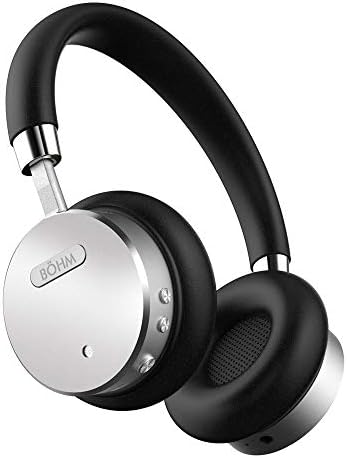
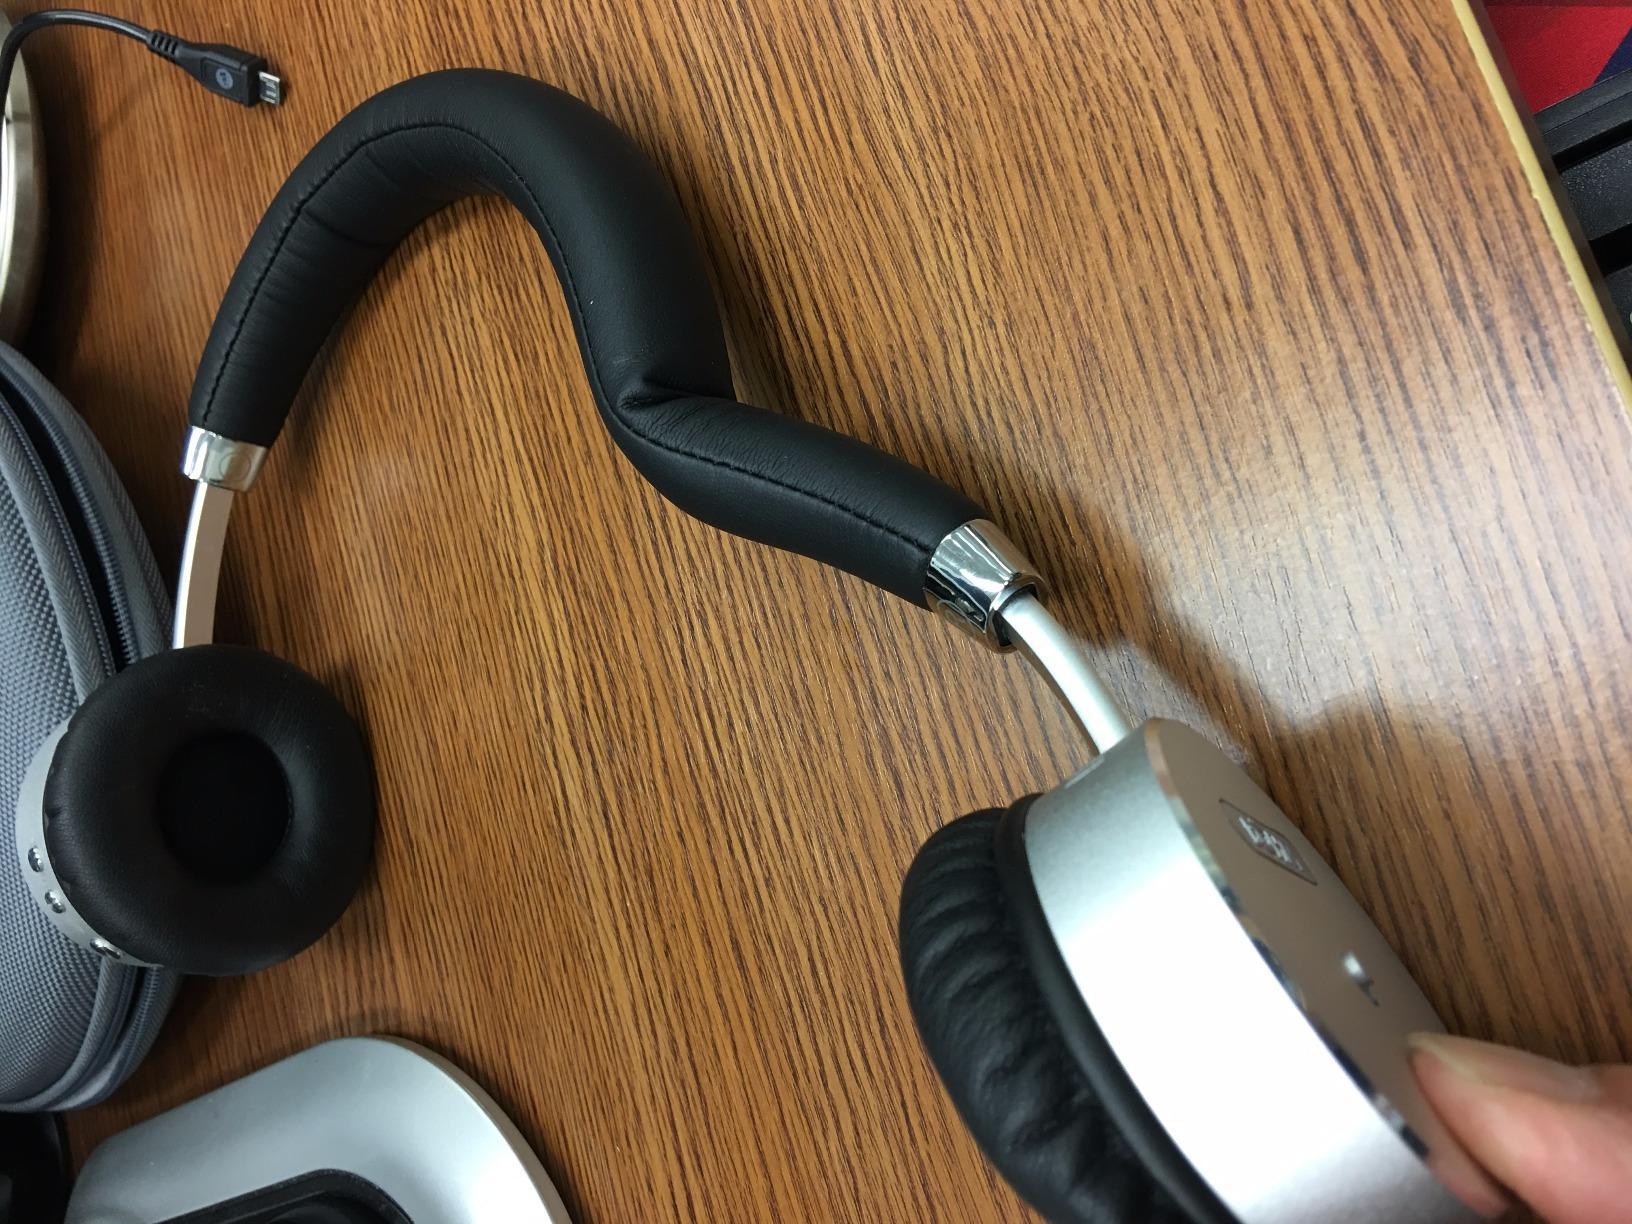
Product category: headphones
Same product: yes